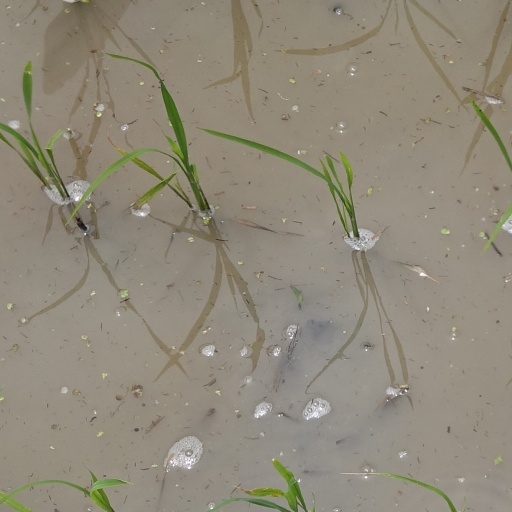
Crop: rice